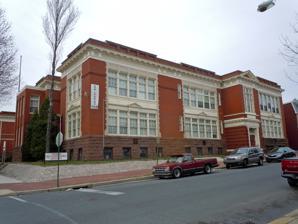
Building: Charles S. Foos Elementary School
Country: United States of America
Year built: 1921
United States historic place Charles S. Foos Elementary School U.S. National Register of Historic Places U.S. Historic district Contributing property Charles S. Foos Elementary School, March 2011 Show map of Pennsylvania Show map of the United States Location Douglass and Weiser Sts., Reading, Pennsylvania Coordinates 40°20′52″N 75°56′18″W / 40.34778°N 75.93833°W / 40.34778; -75.93833 Area 0.2 acres (0.081 ha) Built 1903, 1912, 1921 Architect Scholl, Edward Architectural style Classical Revival NRHP reference No. 83004191 Added to NRHP November 10, 1983 Charles S. Foos Elementary School , also known as Douglass and Weiser School , is a historic elementary school building located at Reading , Berks County, Pennsylvania .  It was built in 1903 and was expanded and renovated in 1912. A small addition was built in 1921. It was originally in the Romanesque Revival style, but transformed to the Classical Revival style with the renovations.  The C-shaped brick building contains 21 classrooms and an auditorium that seats over 200.  The school closed in 1979. Part of the very large school building is now a nursery school, and part condominiums. It was listed on the National Register of Historic Places in 1983. It is located in the Queen Anne Historic District . References